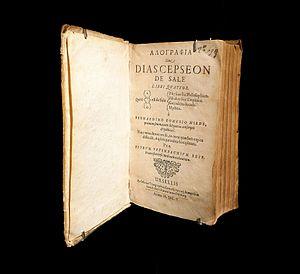
Bernardino Gomesio Miede, Alographia sive Diascepseon de save, imprimé à Oberursel (Allemagne), 1605. Publié pour la première fois en 1572 à Valence (Espagne) sous le titre Commentariorum de sale libri quatuor. Traite des usages du sel en cuisine, de ses propriétés médicales et de ses qualités mystiques et alchimiques. Musée des marais salants à Batz-sur-Mer (Loire-Atlantique).
Le sel de table, sel alimentaire ou sel de cuisine, est composé essentiellement de chlorure de sodium. Il se présente sous différentes formes : gros sel, sel fin, fleur de sel.
Tout au long du dix-neuvième siècle, différents auteurs, médecins, historiens, écrivains, entretiennent l'idée qu'un chatouillement prolongé, et poussé jusqu'à un stade extrême peut constituer une réelle torture, voire provoquer la mort. Ils appuient leurs affirmations sur des exemples tirés de l'histoire ou des anecdotes : certains puisent dans les anciens traités de criminalistes qui mentionnent l'emblématique torture de la chèvre, rendue populaire au cinéma dans le fameux film François Iᵉʳ ; d'autres rappellent une célèbre affaire criminelle impliquant une sorte de Barbe-Bleue faisant périr ses épouses successives en les chatouillant ; l'histoire fournit d'autres exemples d'emploi de ce genre de supplice, comme la Guerre des Cévennes ou la Guerre de Trente ans, le système judiciaire des Frères Moraves, les cruautés commises par le prince Dracula, les tortures pratiquées dans la Rome antique, dans la Chine impériale ou encore au Japon.
Le musée des marais salants est un musée français situé à Batz-sur-Mer en Loire-Atlantique, consacré à l'histoire du sel de Guérande.